Humanistic psychology

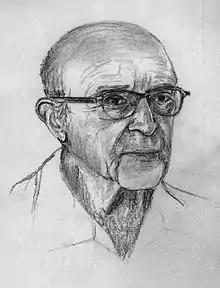
Carl Rogers (1902–1987), one of the founders of humanistic psychology.

Whilst origins of humanistic psychology date back to the early 1960s, the origins of humanism date back to the classical civilizations of China, Greece, and Rome, whose values were renewed in the European Renaissance.